Tony La Russa

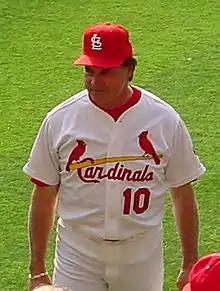
Tony La Russa on the outfield warning track at Busch Stadium on June 29, 2002.

In , the Cardinals returned to the World Series, this time with a 4–1 victory over the Detroit Tigers. The team's 83–78 regular season record is the worst ever by an eventual World Series champion, usurping the 1987 Minnesota Twins' 85–77 campaign. La Russa became the second manager to win a World Series in both the American League and National League – a distinction shared with his mentor Sparky Anderson.